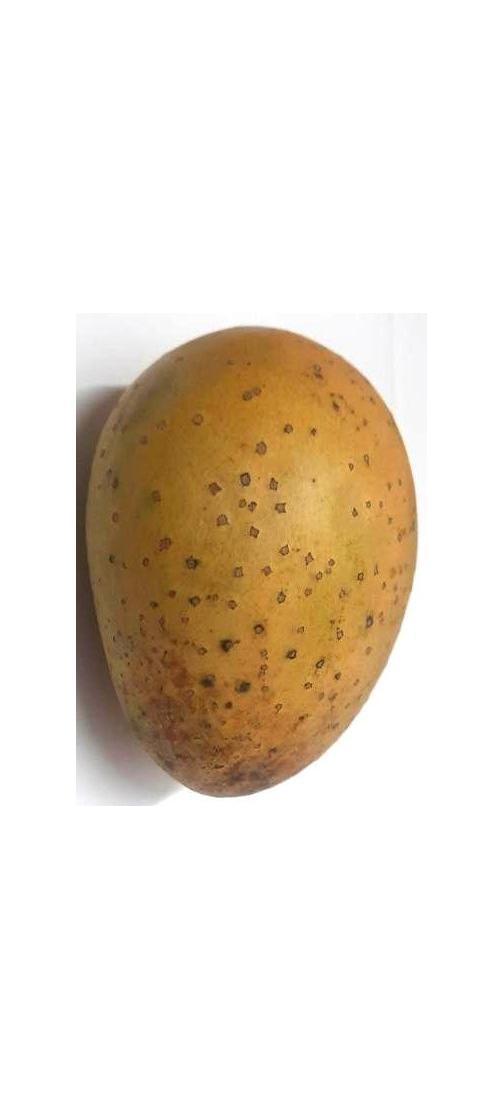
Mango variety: Gourmoti